Women on the Republican side of the Spanish Civil War

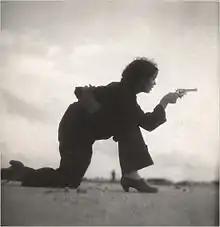
An armed Republican "miliciana" in 1936 in a photo by Gerda Taro

Martín Veloz led a column of Bloque Agrario, Acción Popular and Falange members on a purge of Republican forces in 1937 in villages in the Salamanca area like El Pedroso, La Orbada, Cantalpino and Villoria. Republican men were shot, while Republican women were raped, and then had their heads shaved before being paraded through their villages. The area had not had any major uprising prior to this by Republican forces.